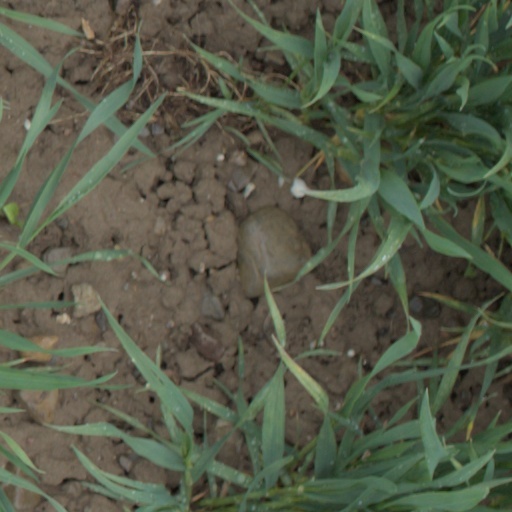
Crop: wheat